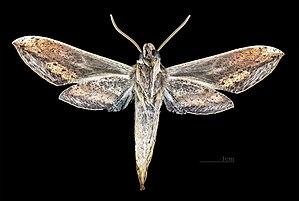
Xylophanes xylobotes est une espèce de lépidoptères de la famille des Sphingidae, de la sous-famille des Macroglossinae, tribu des Macroglossini, sous-tribu des Choerocampina, et du genre Xylophanes.